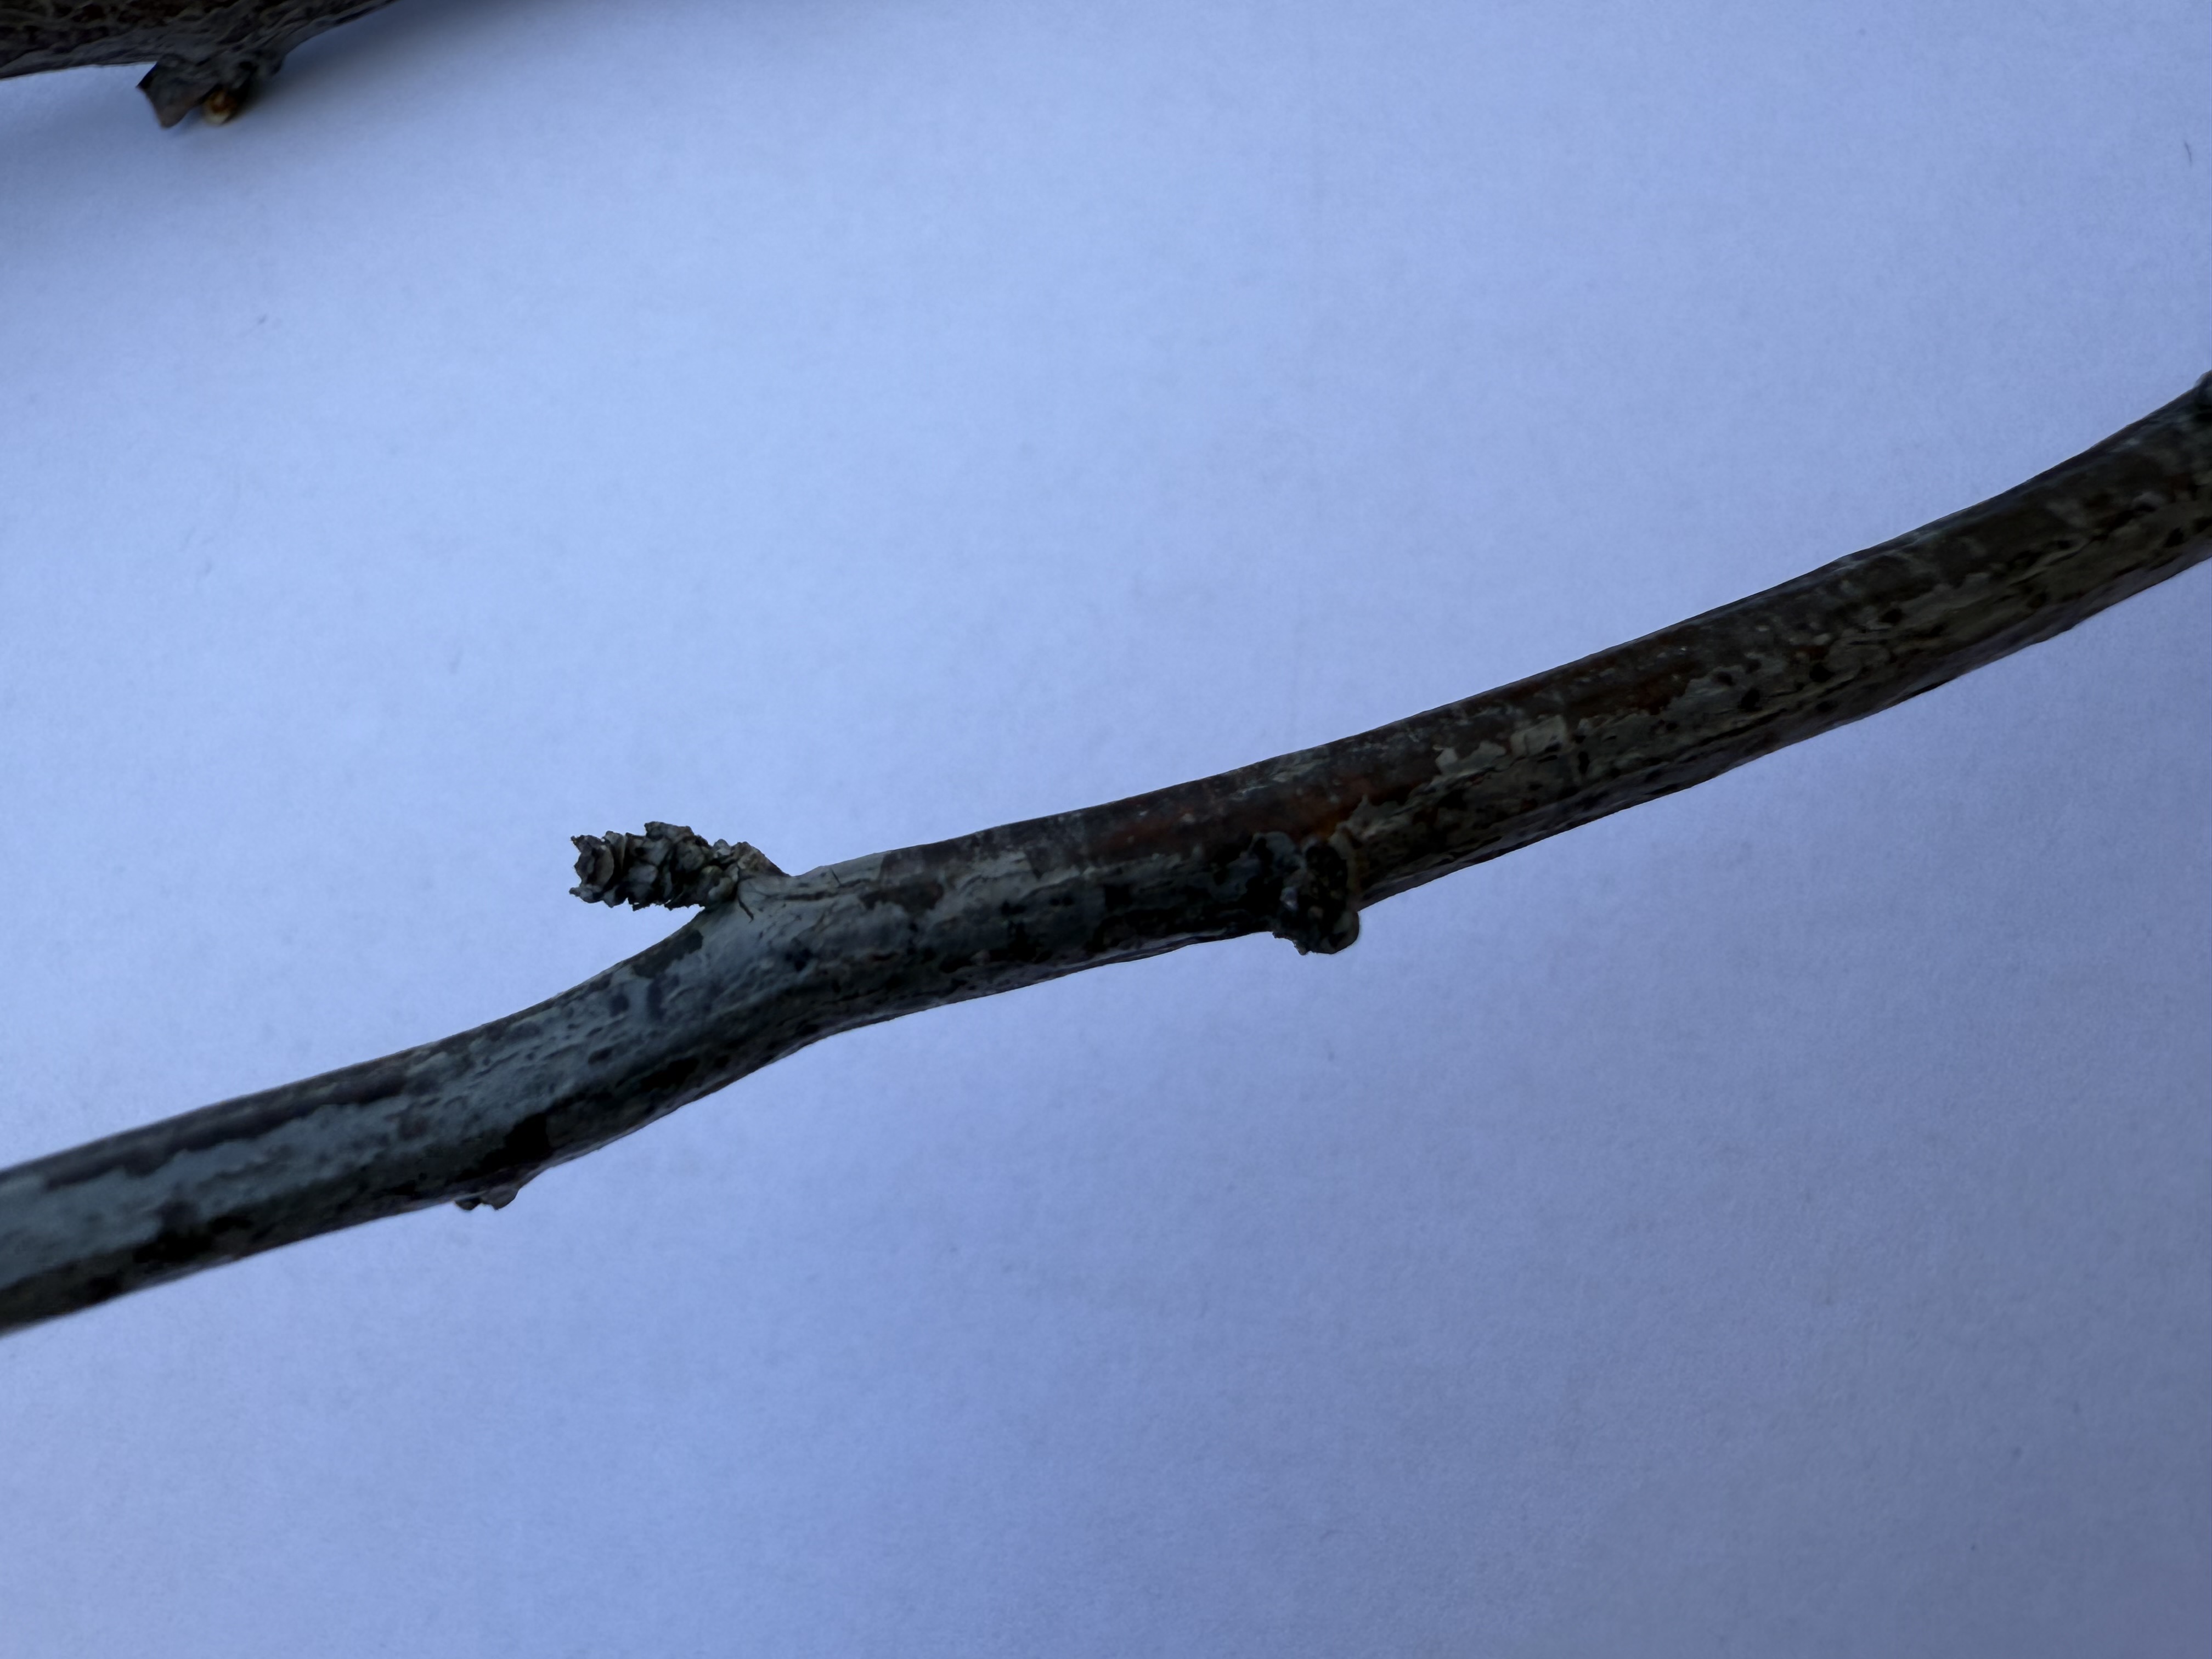
Variety: Show Time Plum